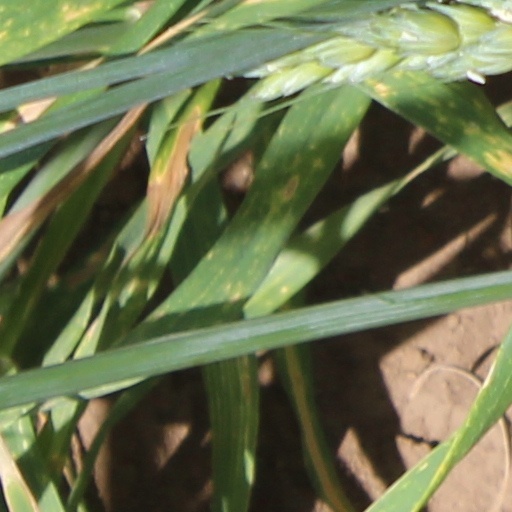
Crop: wheat